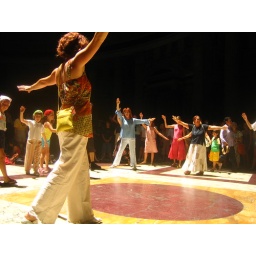
Dancing around the red porphyry disc in front of the doors in the Pantheon at noon on the Summer solstice, June 21st.